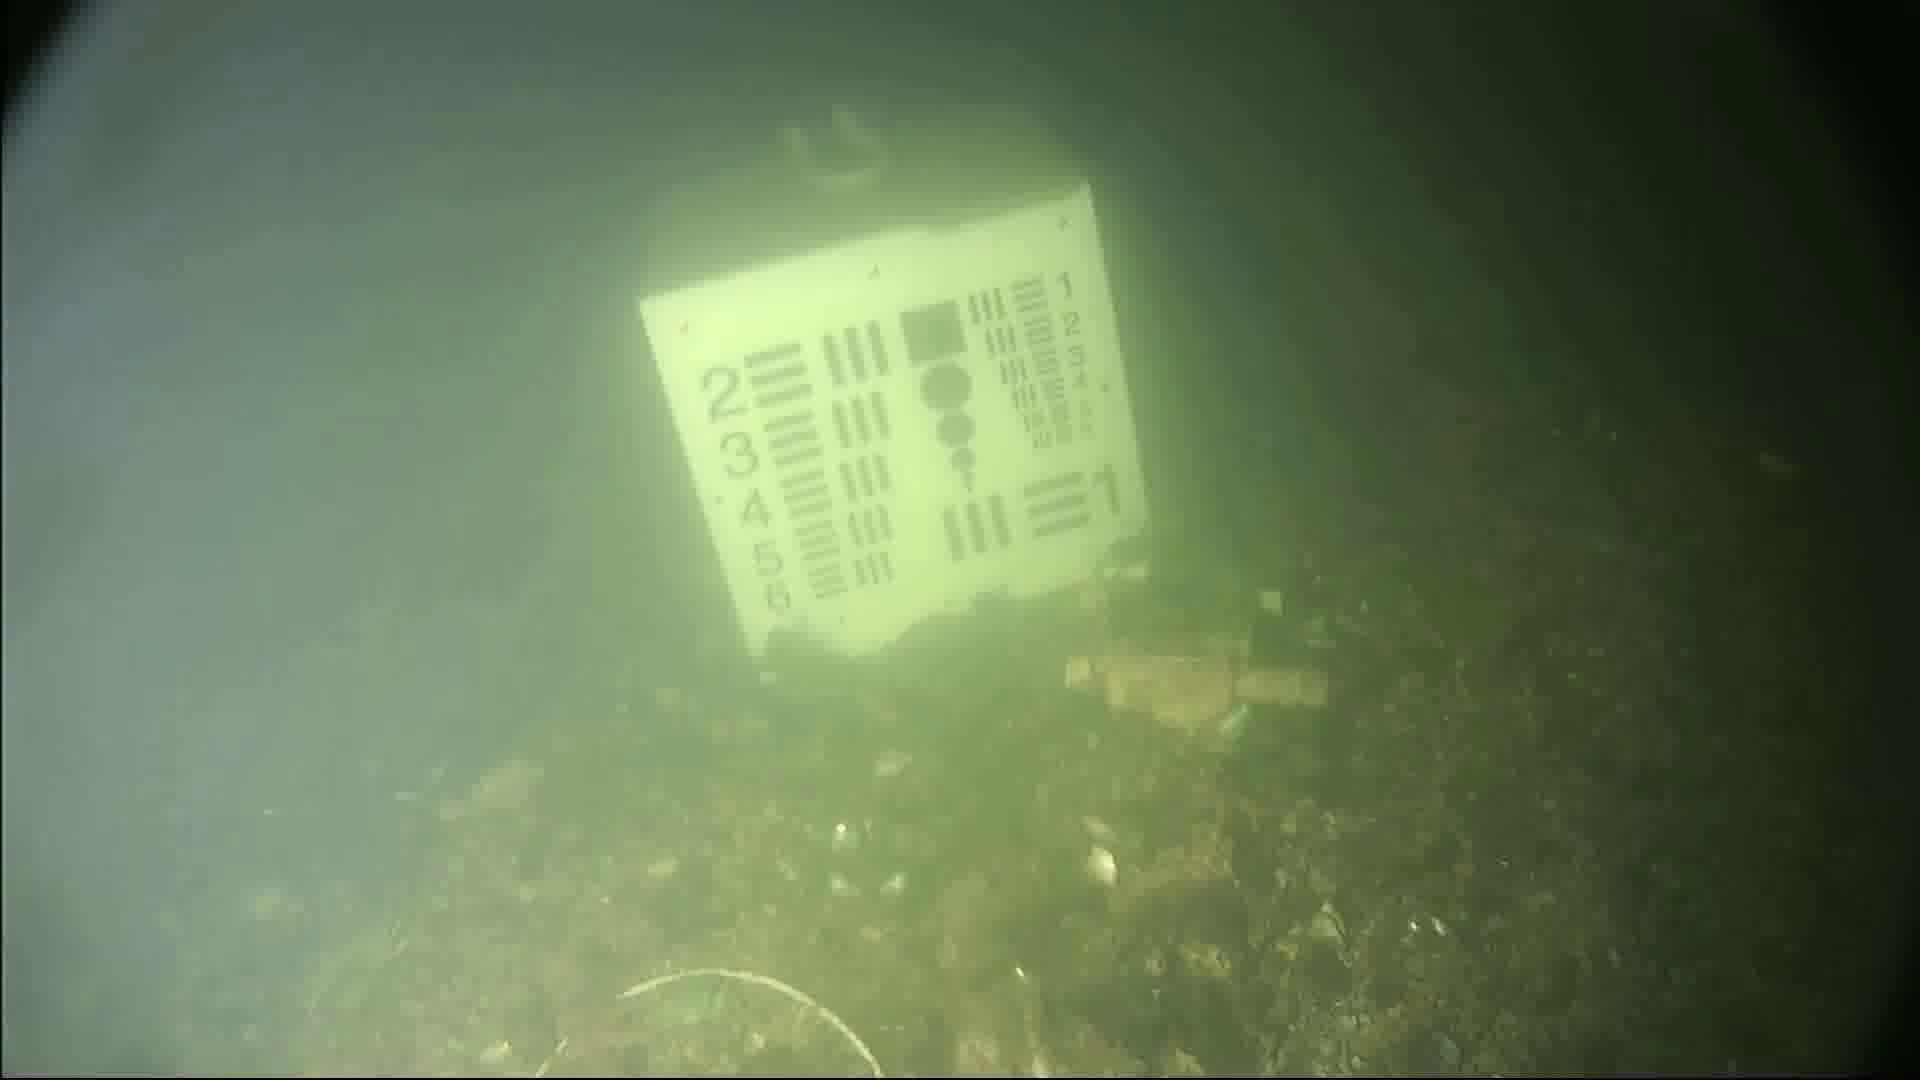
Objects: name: starfish
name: crab